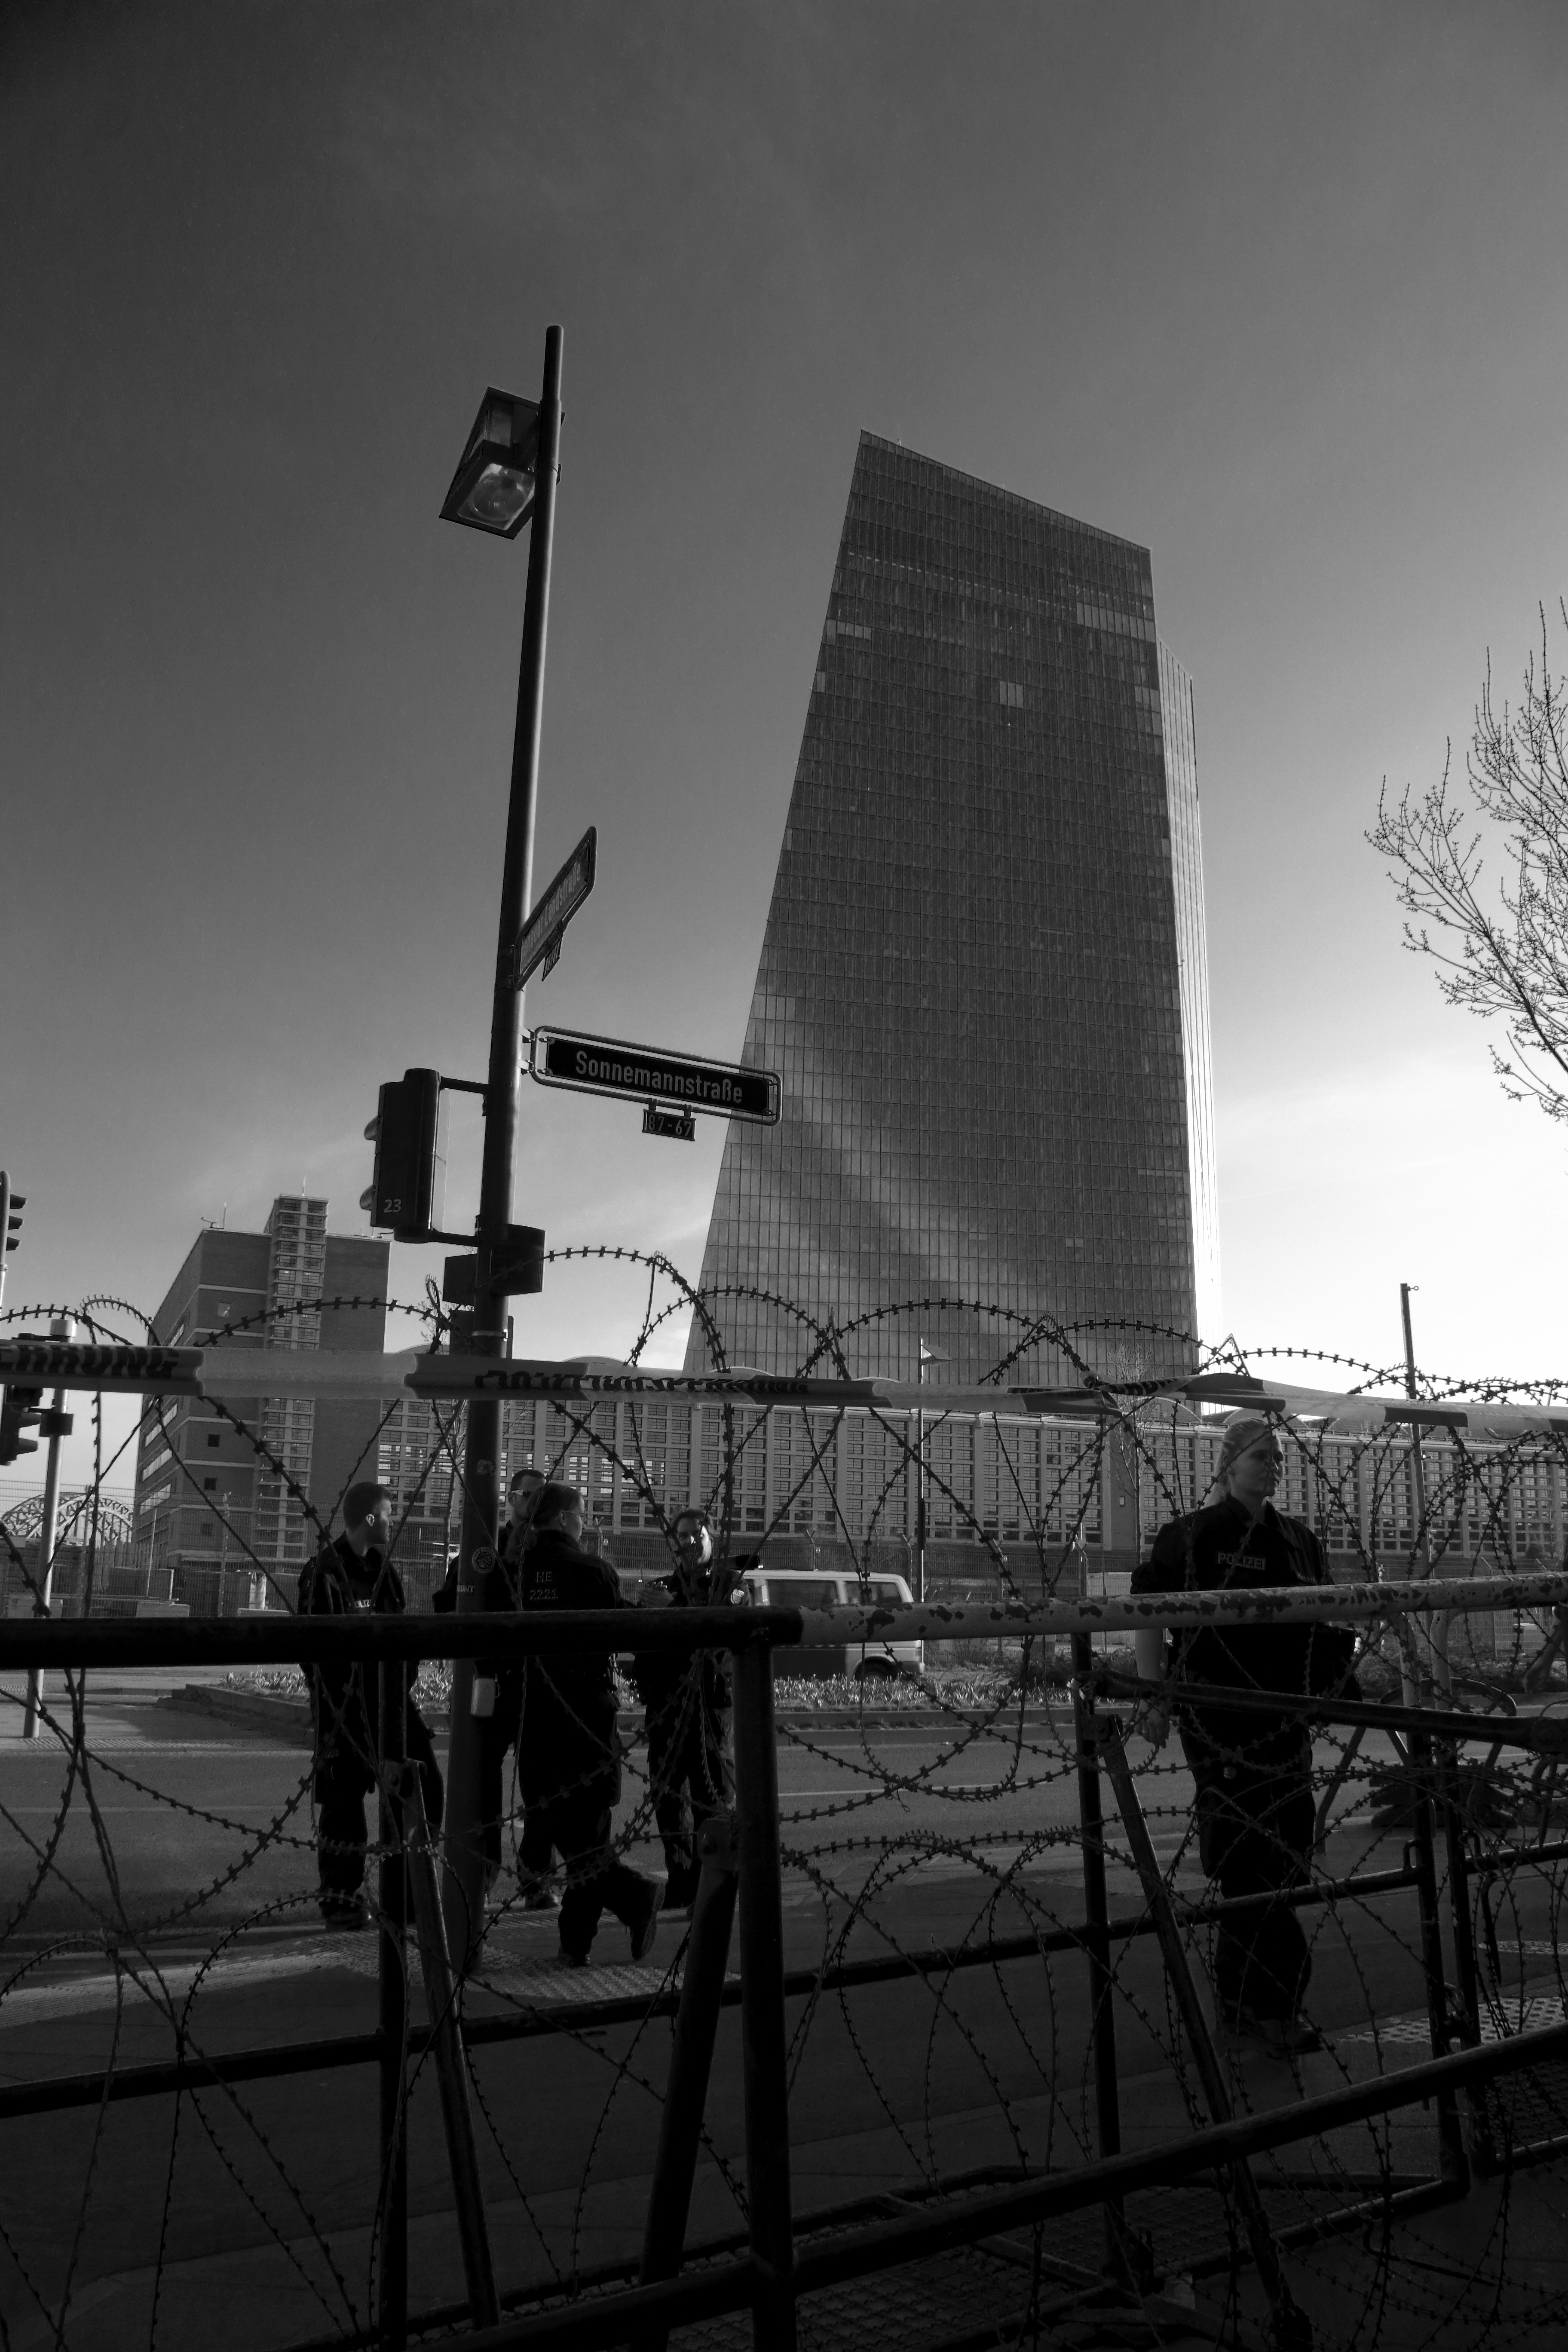
light, black and white, white, skyline, skyscraper, cityscape, reflection, tower, landmark, darkness, industry, black, monochrome, bw, blackandwhite, blackwhite, germany, alemania, allemagne, sw, schwarzweiss, shape, frankfurtmain, frankfurtammain, frankfurtam, frankfurtamain, germania, hesse, hassia, hessen, frankfurt, schwarzweissfotografie, schwarzweif, schwarzweiffotografie, blockupy2015, ecb, ezb, europeancentralbank, europ ischezentralbank, urban area, monochrome photography